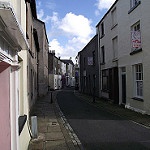
Scene: Outdoor